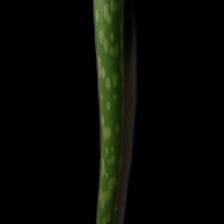
Plant: Aloe Vera